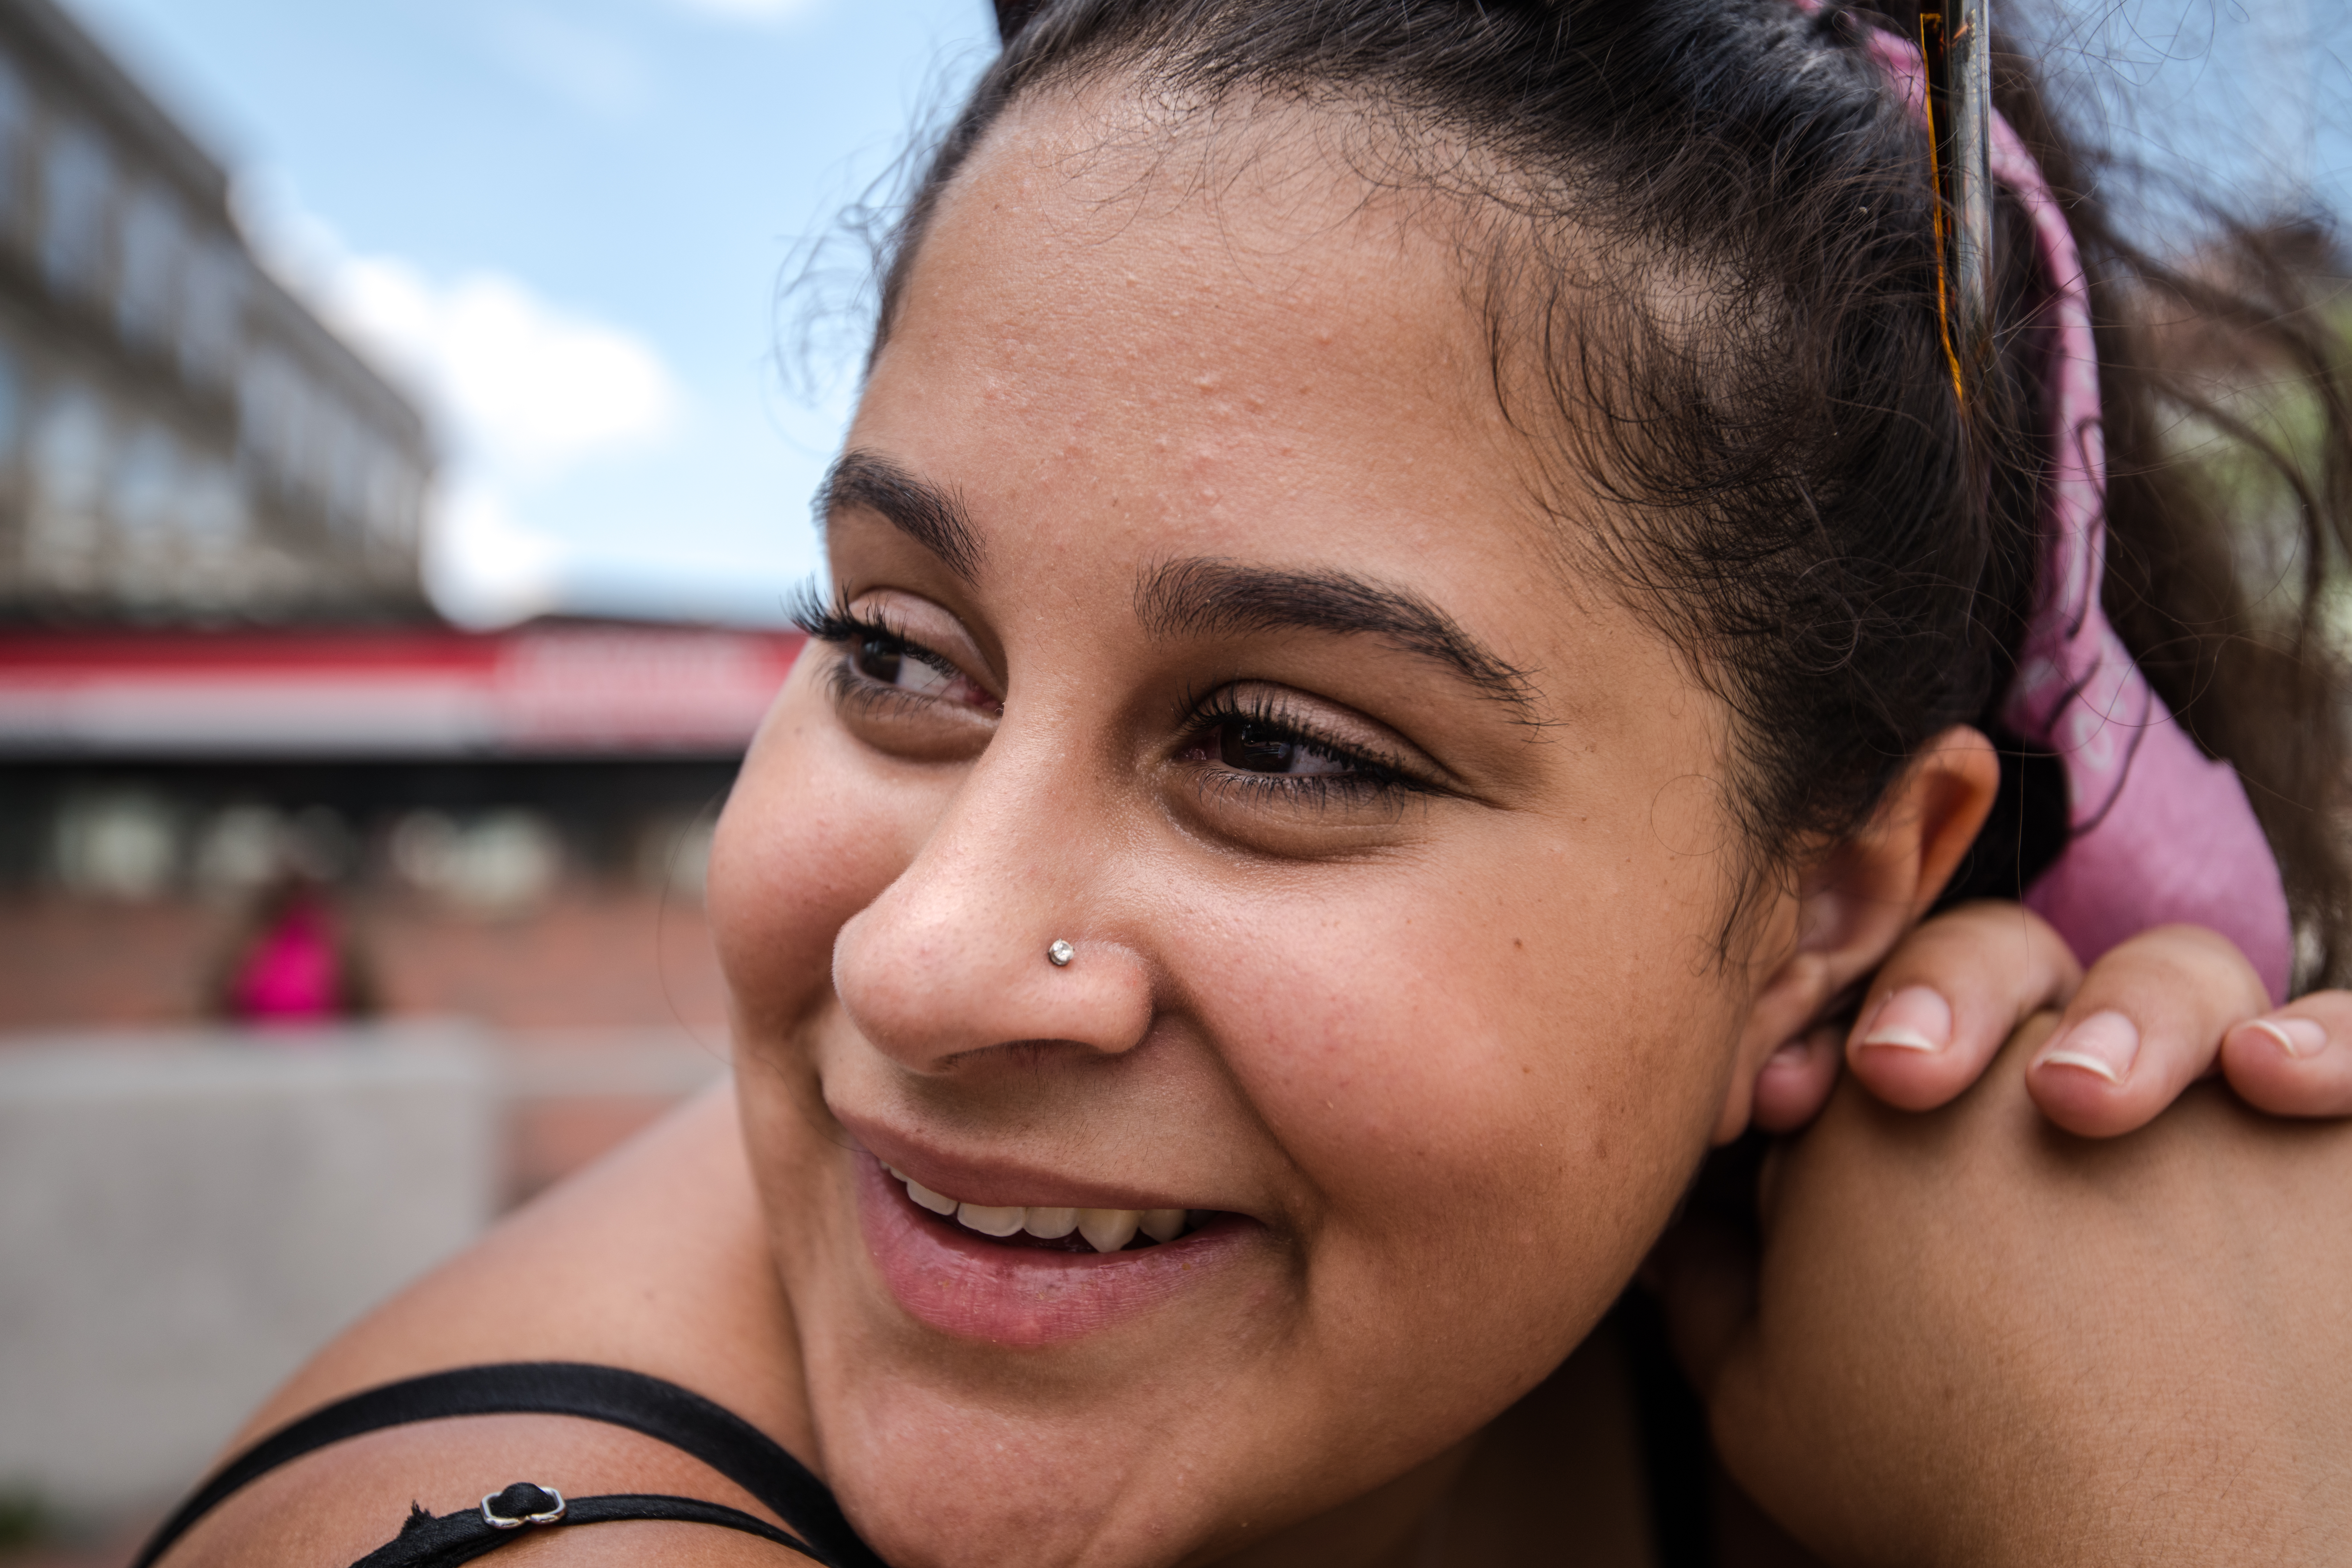
forehead, hair, nose, cheek, skin, head, lip, chin, smile, hairstyle, eyebrow, shoulder, mouth, eye, facial expression, muscle, eyelash, organ, human, ear, neck, temple, happy, gesture, finger, leisure, cool, community, fun, black hair, summer, sky, jewellery, friendship, beauty, eyewear, long hair, close up, earrings, event, People in nature, chest, vacation, child, laugh, tradition, necklace, bracelet, selfie, portrait photography, nail